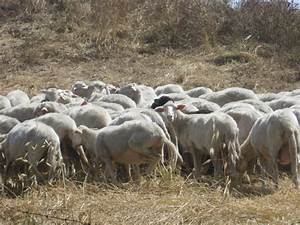
Label: pecora